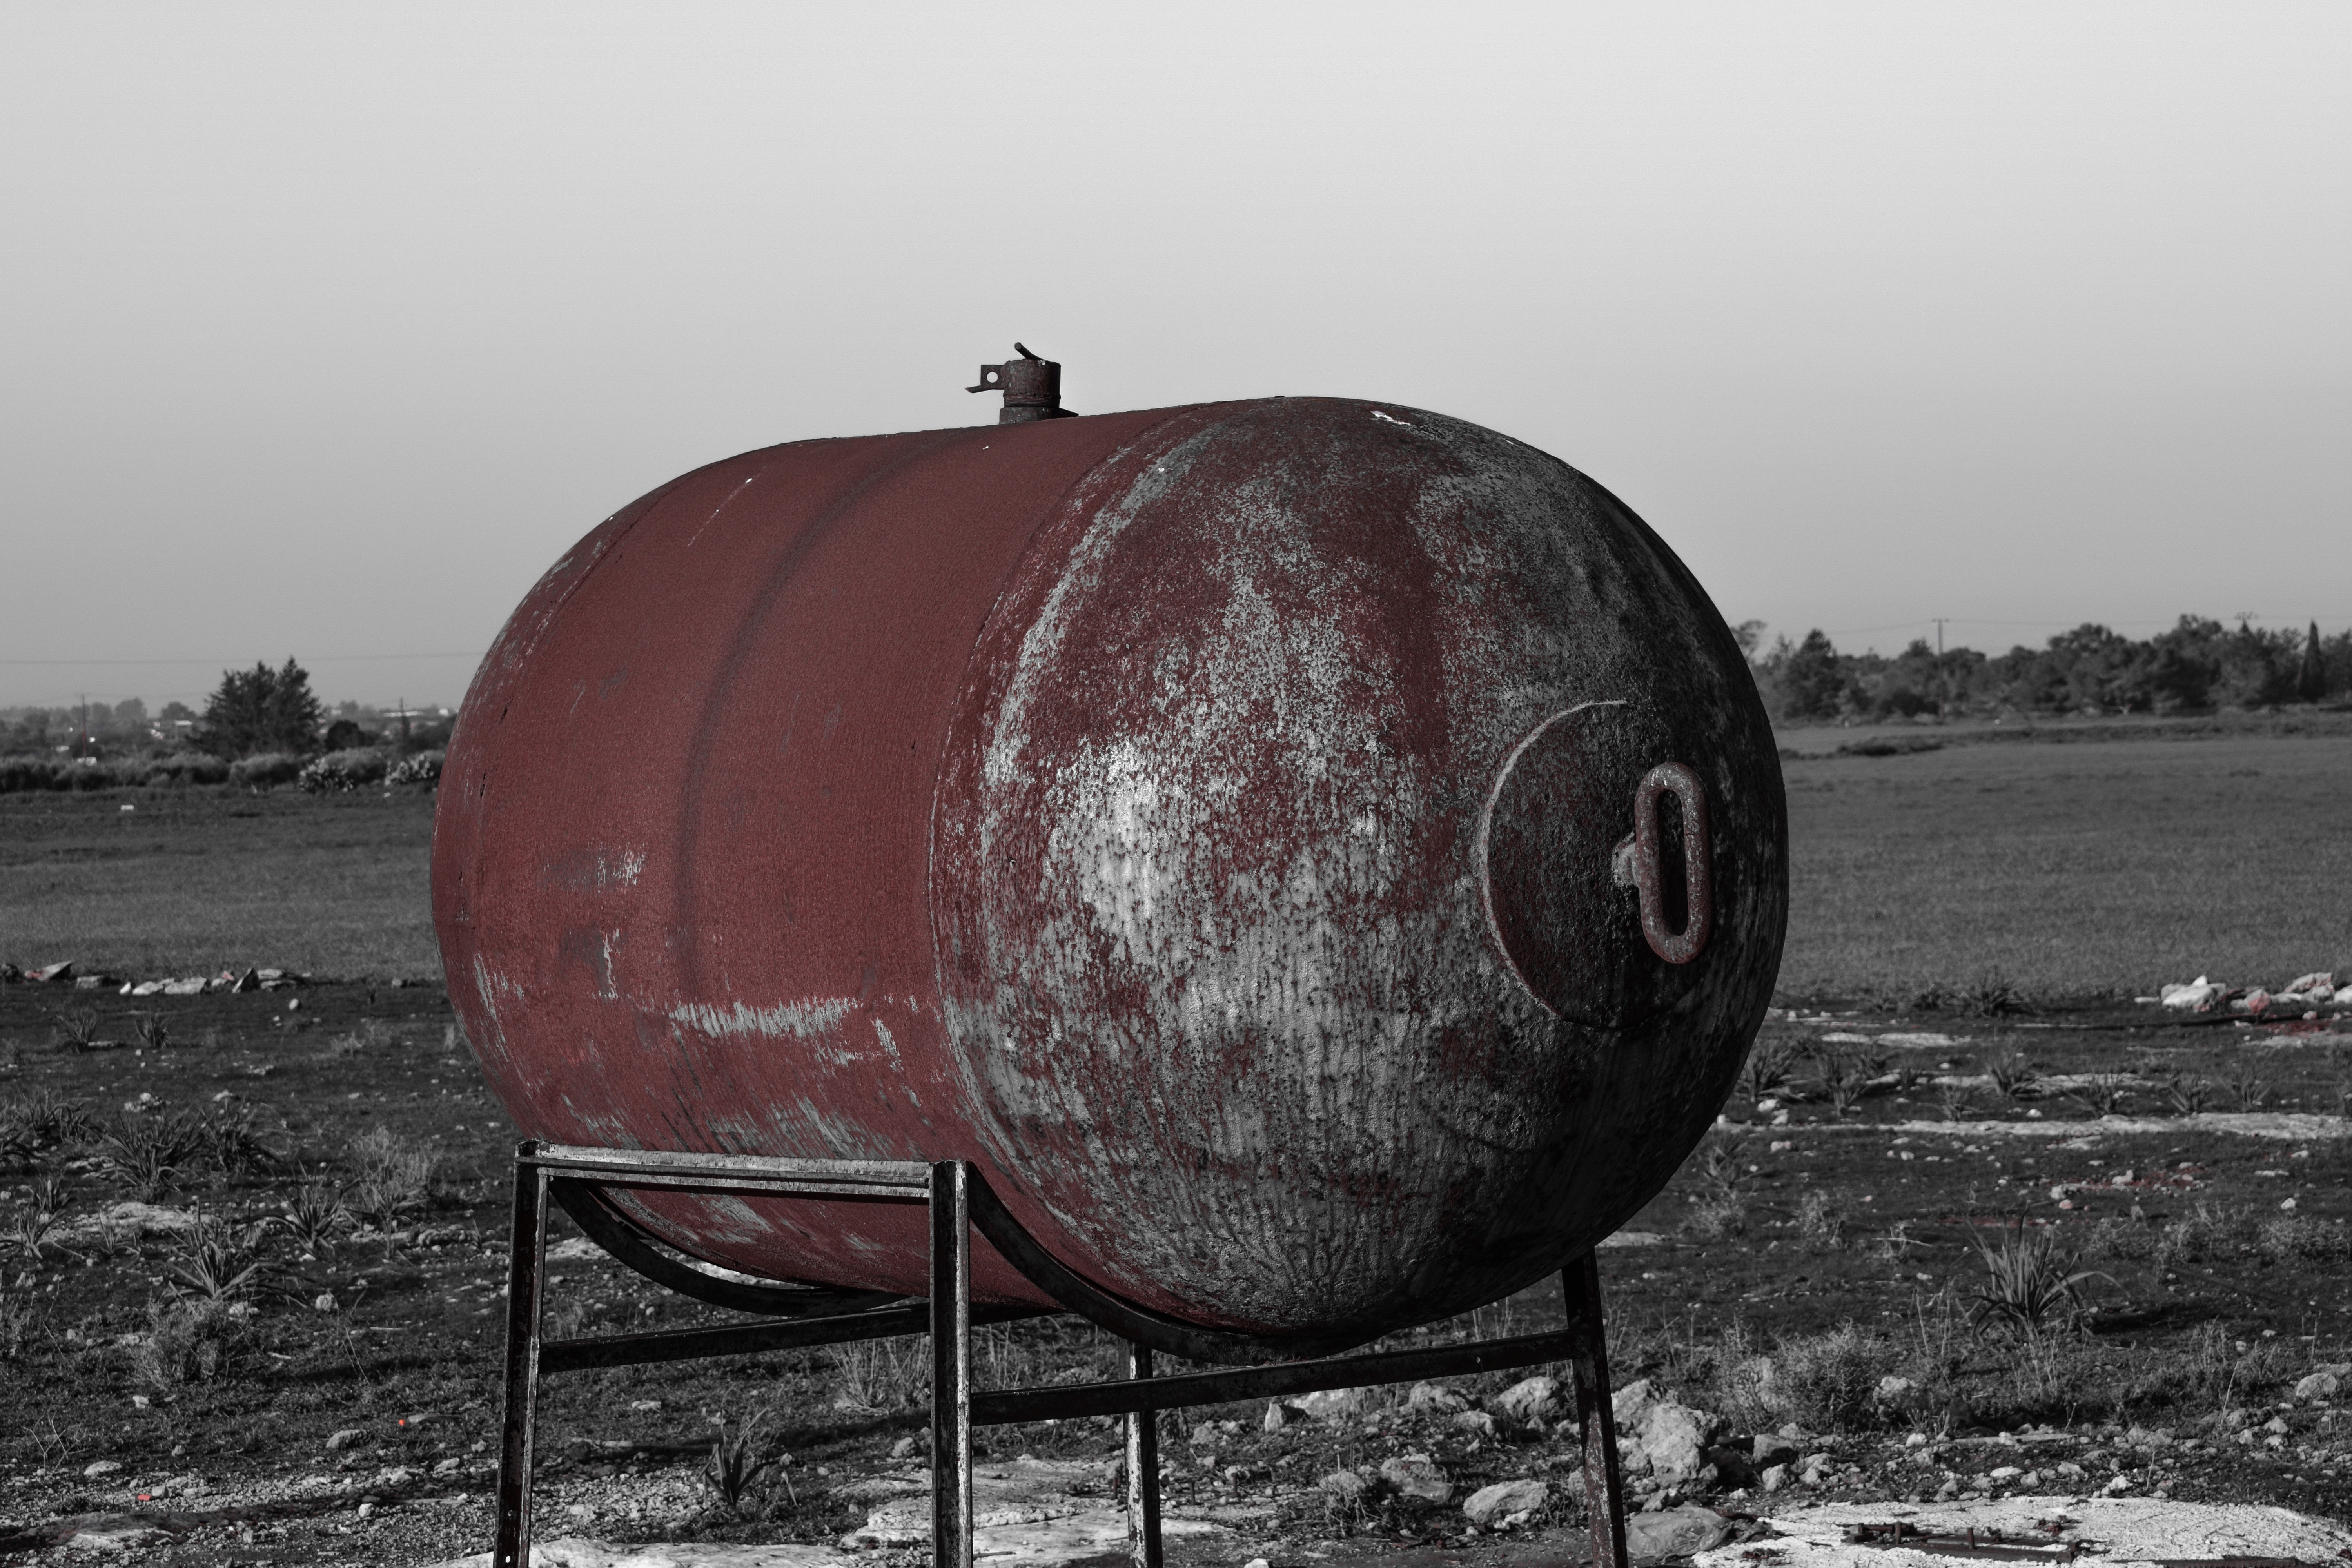
black and white, sky, field, countryside, rusty, tank, water tank